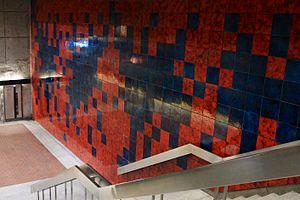
Murale de la station Honore-Beaugrand, quai direction Angrignon.
L'art dans le métro de Montréal est présent sous la forme d'une centaine d'œuvres d'art permanentes installées à l’intérieur et aux abords des différentes stations. En 2016, le métro compte des œuvres distribuées dans 55 des 68 stations du réseau.